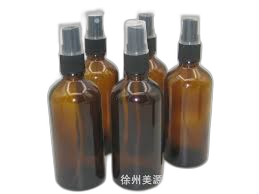
Waste category: glass